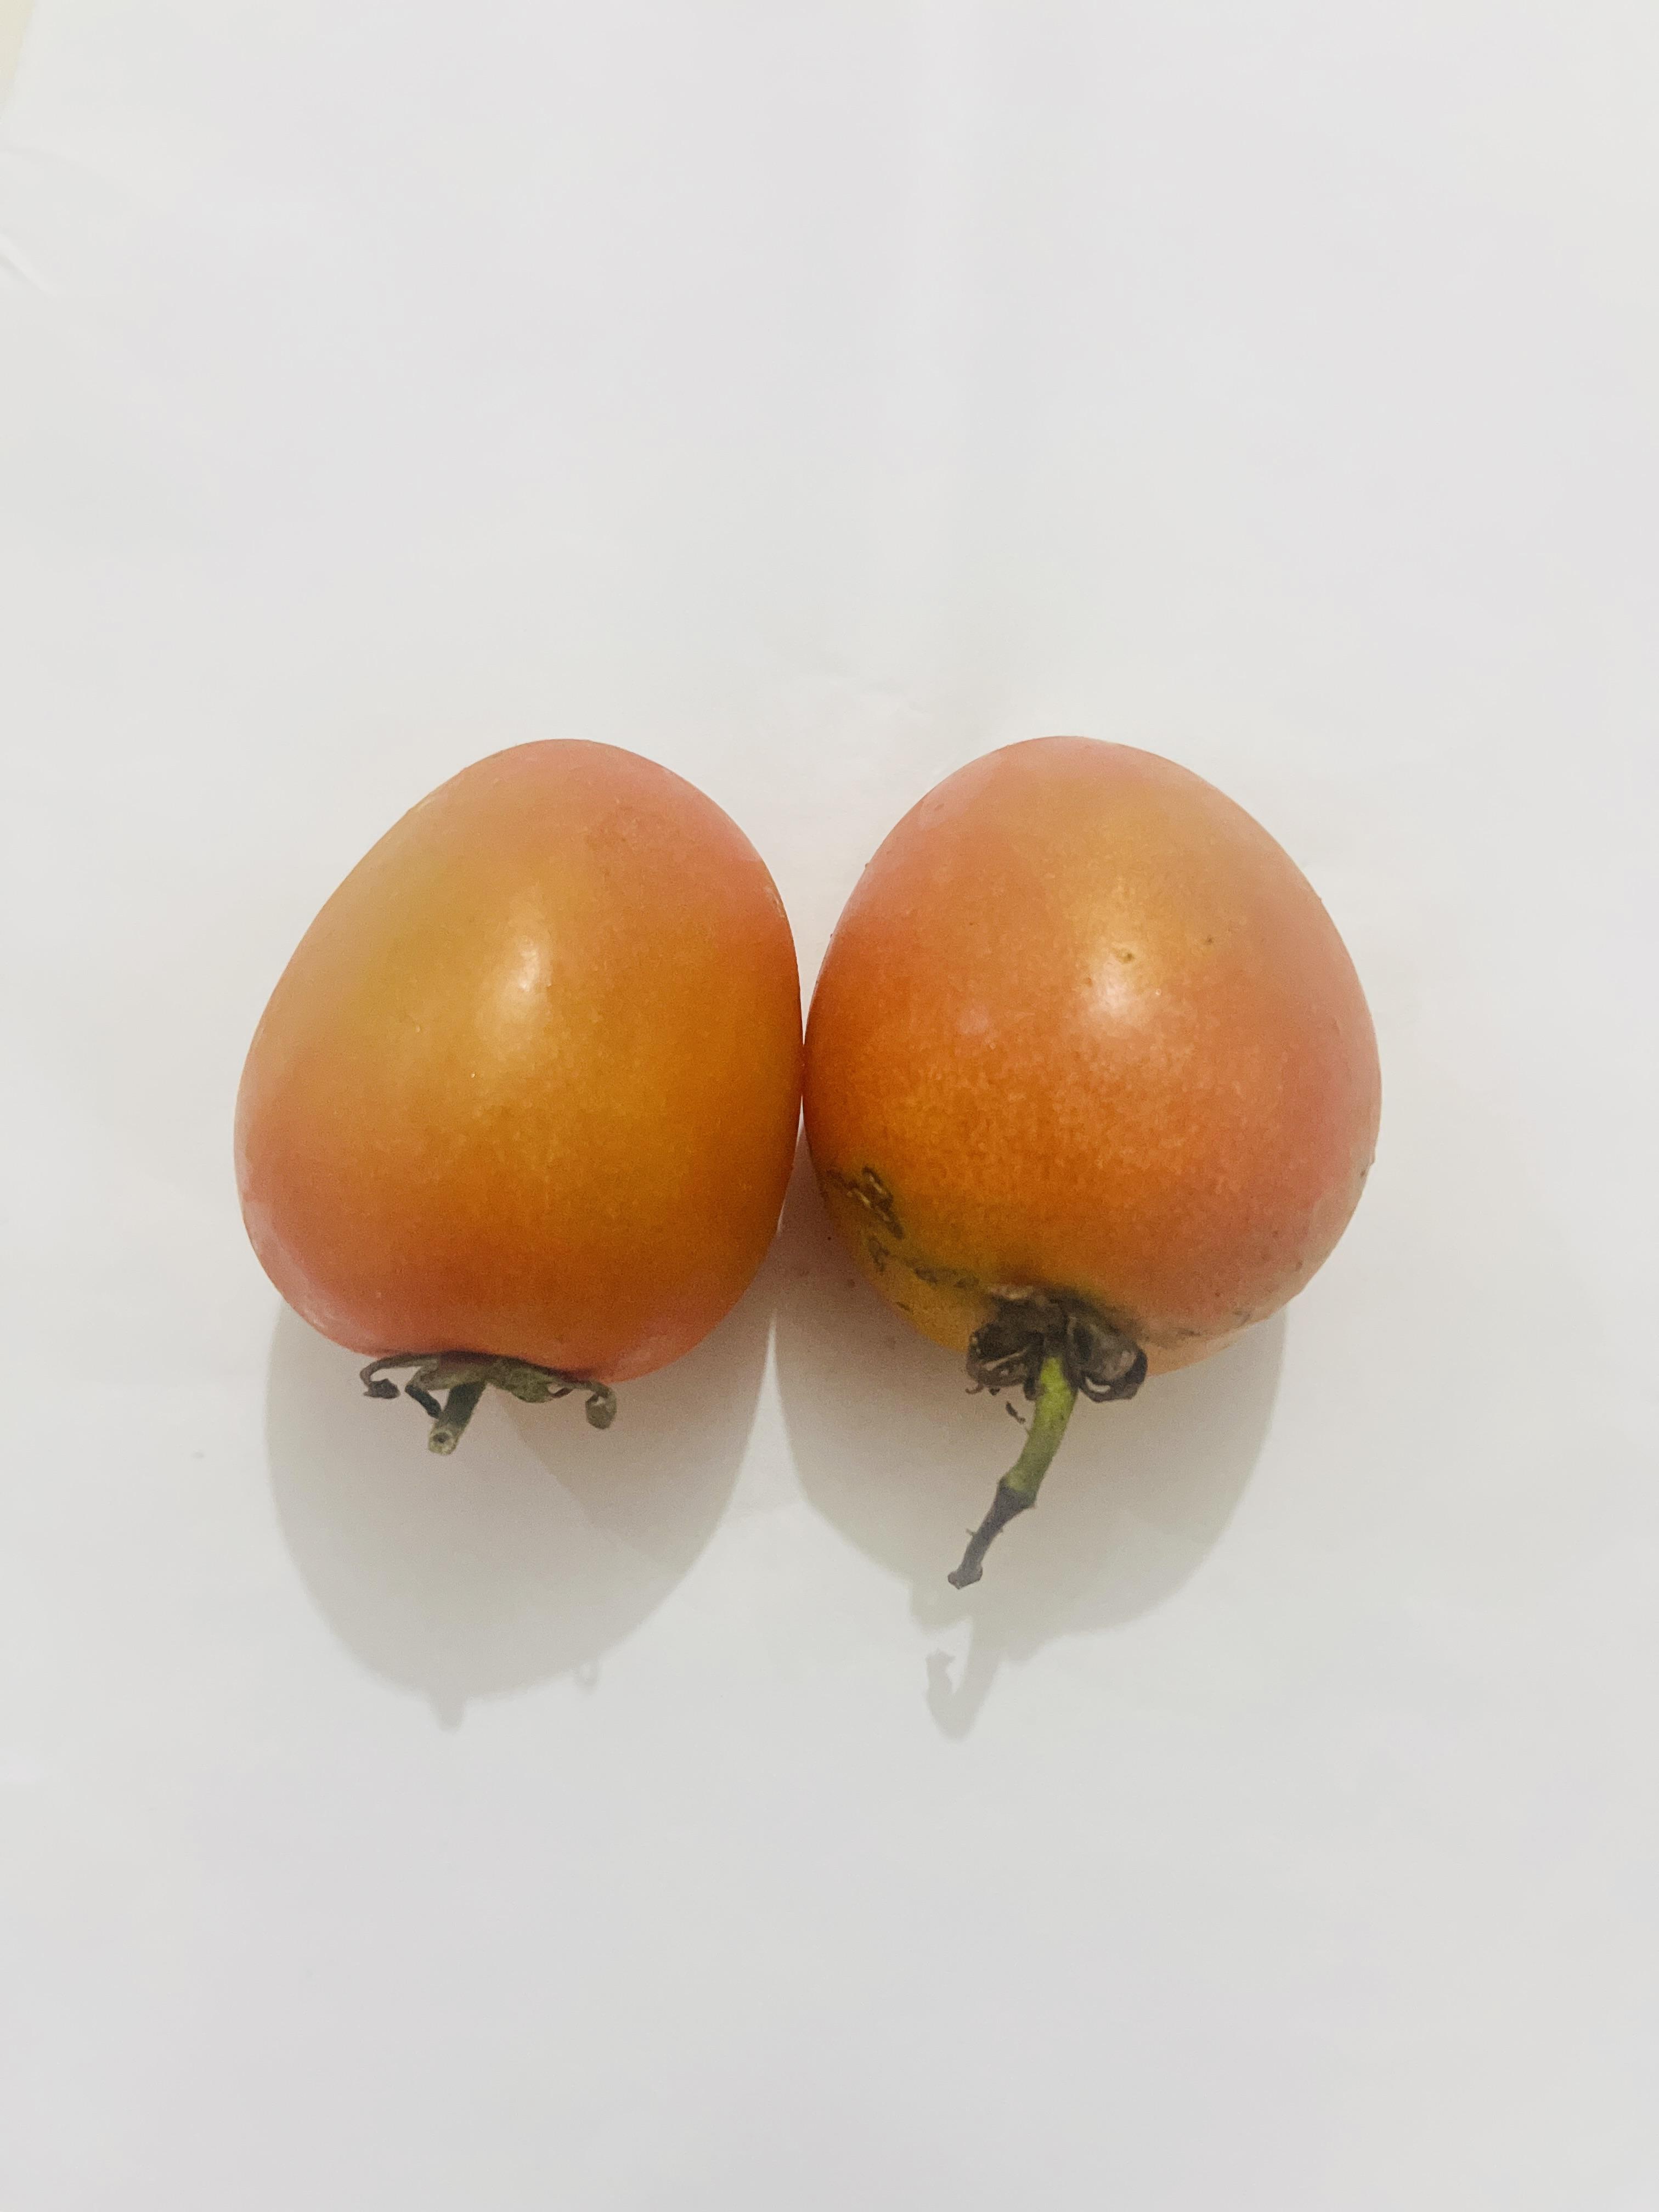
Label: Tomato